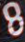
Number: 8